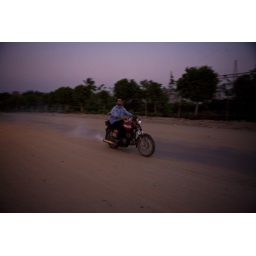
A man on motorcycle in the Giza ring road slum community.